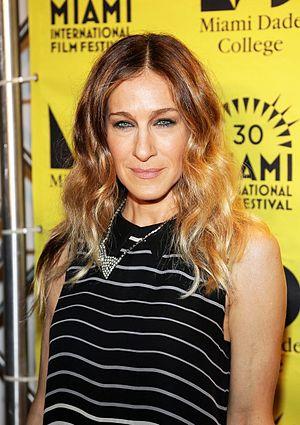
Sarah Jessica Parker [ˈsɛɹə ˈdʒɛsɪkə ˈpɑɹkɚ] est une actrice et productrice américaine née le 25 mars 1965 à Nelsonville, connue pour son rôle de Carrie Bradshaw dans la série télévisée Sex and the City.